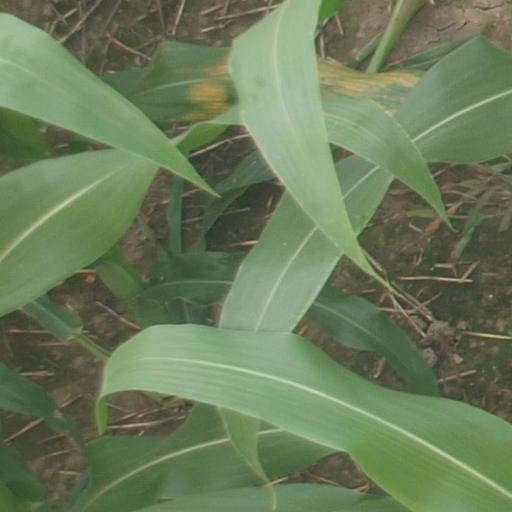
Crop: maize; corn